The Phantom Horseman (1924 film)

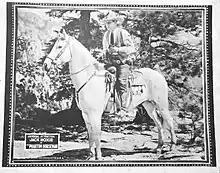
Lobby card

The Phantom Horseman is a 1924 American silent Western film directed by Robert North Bradbury and written by Isadore Bernstein. The film stars Jack Hoxie, Lillian Rich, Neil McKinnon, Wade Boteler, William McCall, and Ben Corbett. The film was released on March 3, 1924, by Universal Pictures.